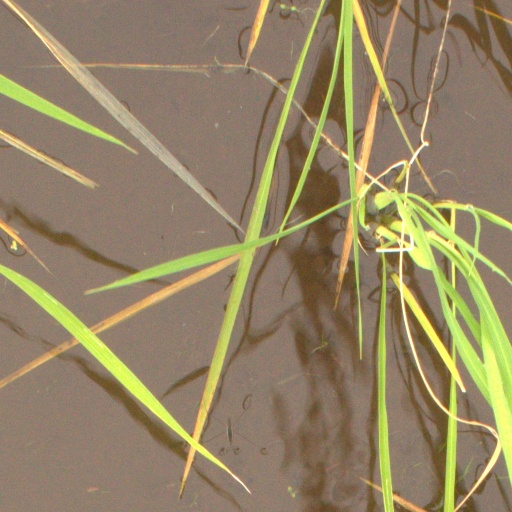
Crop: rice